Richard Somers

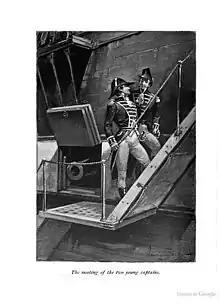
Stephen Decatur and Richard Somers

Richard Somers (September 15, 1778 – September 4, 1804) was an officer of the United States Navy, killed during an assault on Tripoli during the First Barbary War.